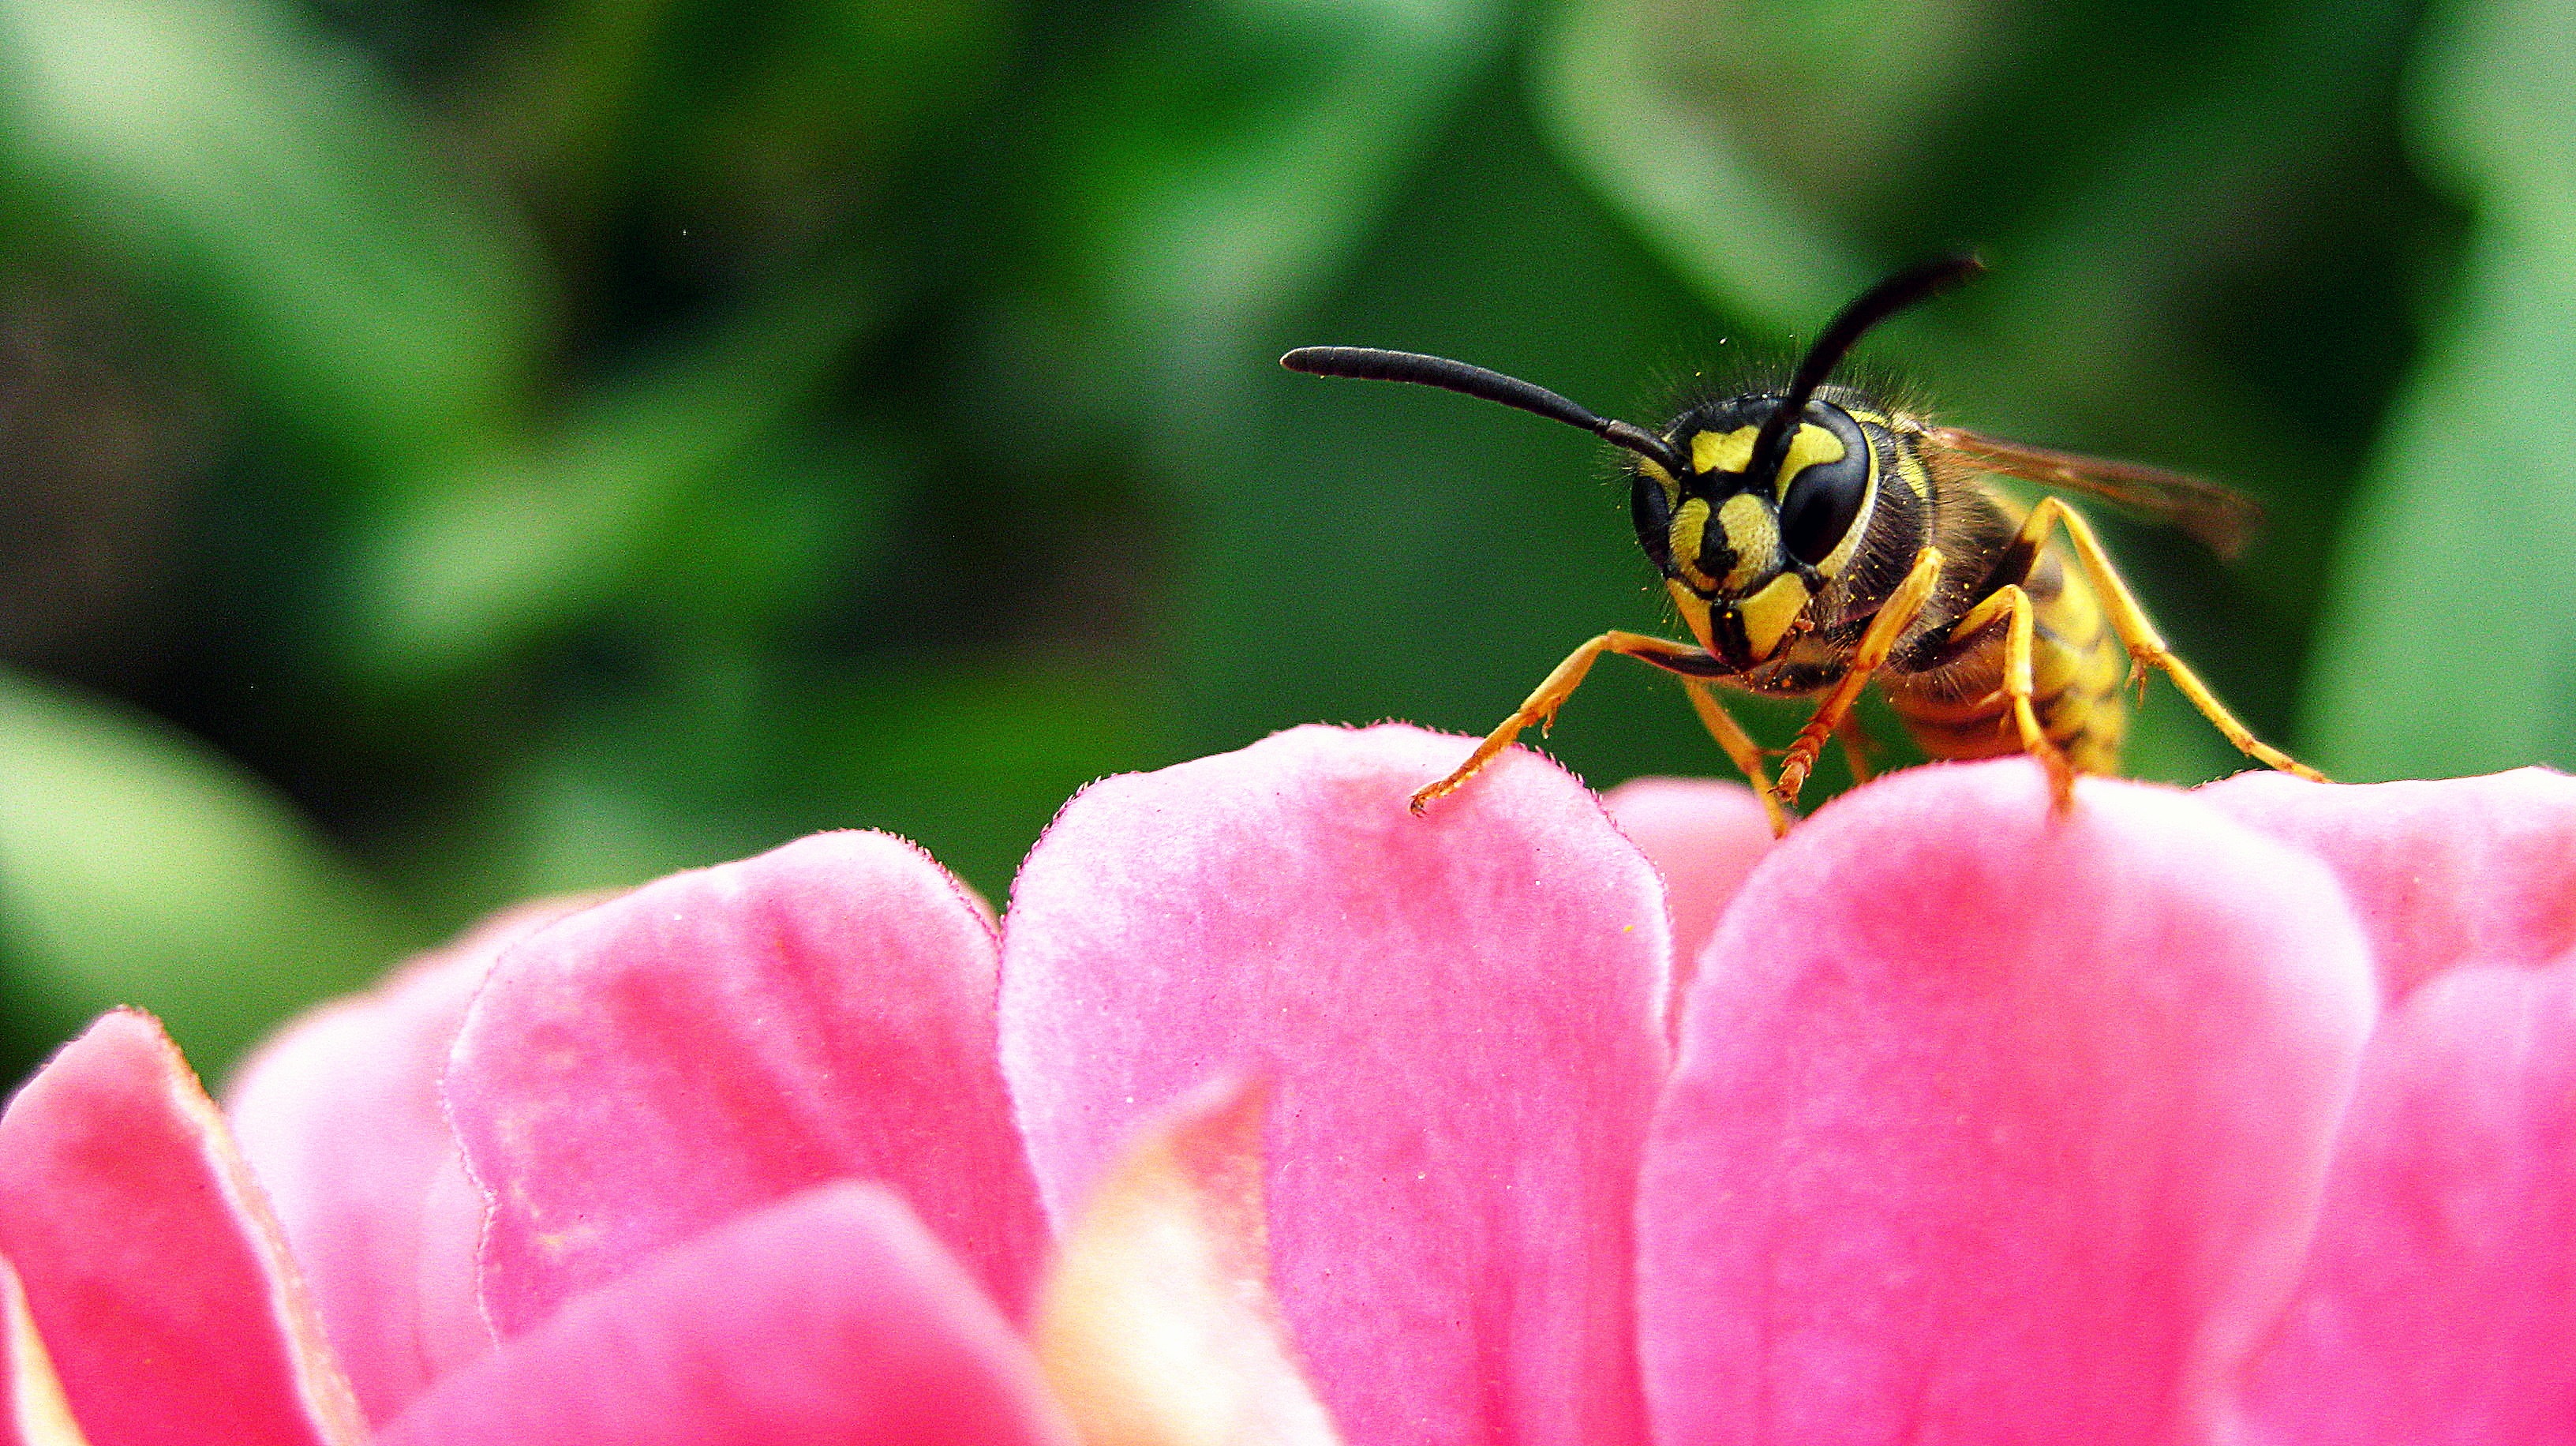
nature, plant, photography, leaf, flower, petal, animal, insect, garden, flora, fauna, invertebrate, close up, wasp, macro photography, plant stem, membrane winged insect